Dioxide Materials

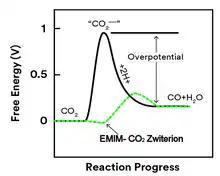
Dioxide Materials' proposed reaction pathway for CO electrolysis on silver in the presence (green) and absence (black) of EMIM

At this point, there is still some question about how the imidazolium is able to lower the overpotential for the electrochemical reduction of carbon dioxide. The first step in the electrolysis of CO is the addition of an electron into the CO or a molecular complex containing CO. The resultant species is labeled "CO¯" in the figure on the left. It requires at least an electron-volt of energy per molecule to form the species in the absence of the ionic liquid. That electron-volt of energy is largely wasted during the reaction. Rosen at al postulated that a new complex forms in presence of the ionic liquid so that 1 eV of energy is not wasted. The complex allows the reaction to follow the green pathway on the figure on the right. Recent work suggests that the new complex is a zwitterion Other possible pathways (i.e. non-zwitterions) are discussed in Keith et al. Rosen at al. Verdaguer-Casadevall et al. and Shi et al.